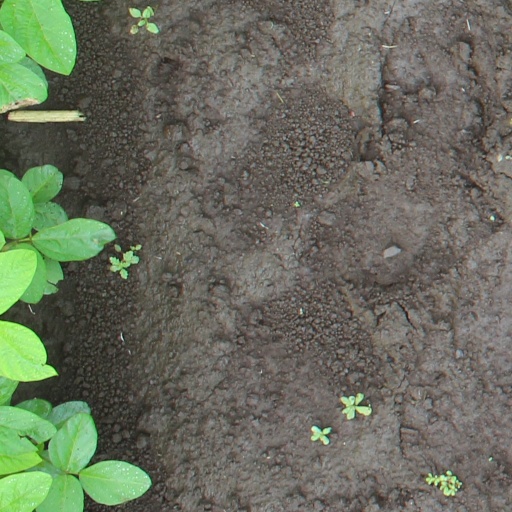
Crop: soybean